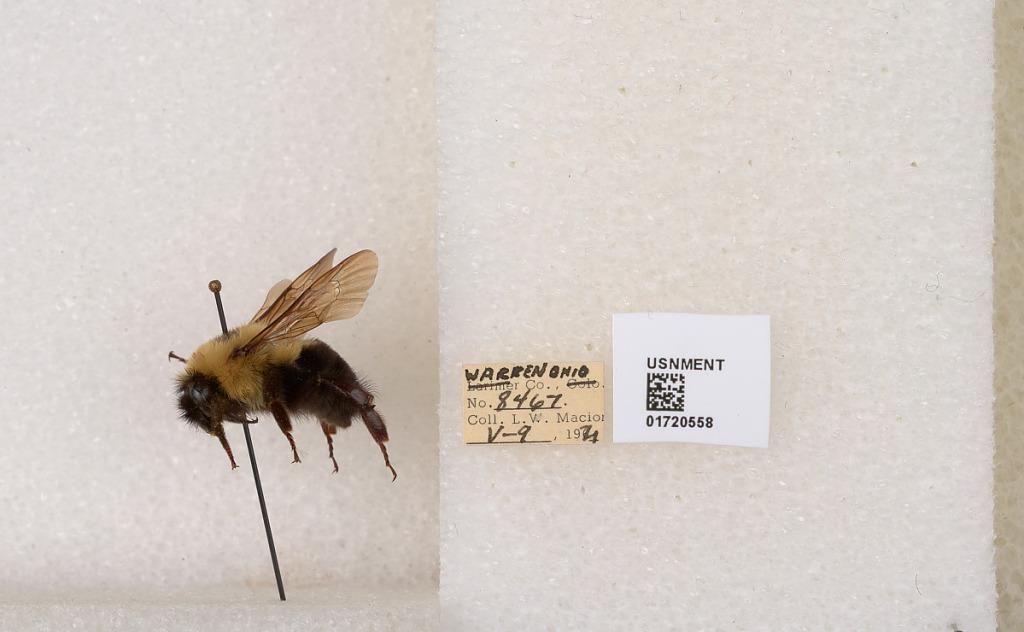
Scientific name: Bombus bimaculatus Cresson
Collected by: L. Macior
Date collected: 1971-5-9
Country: United States
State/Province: Ohio
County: Warren
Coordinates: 39.4276, -84.1668